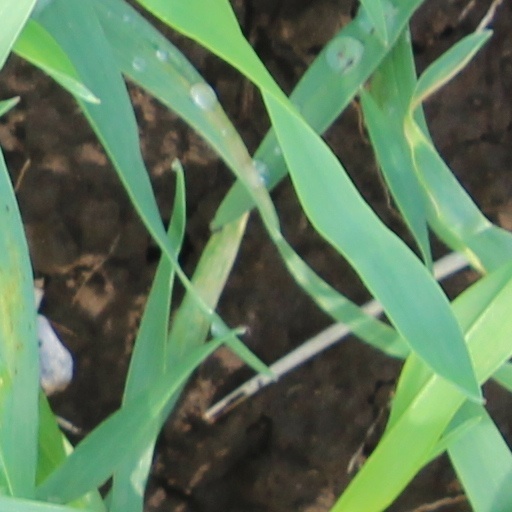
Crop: wheat